Eremopezus

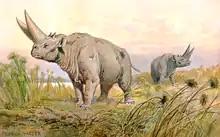
Heinrich Harder's reconstruction of "Arsinoitherium" shows it in an open landscape dominated by Poales, which apparently widely replaced the forest at Faiyum in the Early Oligocene

The Jebel Qatrani Formation is mainly composed of sandstones and mudstones, which were laid down as point bar and overbanks of meandering freshwater rivers, which drained the northeastern tip of Africa westwards into a depression just inland from the Tethys Sea shores, and at least in the wet season must have expanded into large shallow lakes. The entire region was low-lying, and only a few million years (Ma) before "Eremopezus" inhabited these lands—and when sea levels were higher—submerged under the ocean. The climate was warmer than today, and the region probably was tropical with abundant rainfall during the monsoon season, as indicated by the paleosols formed from alluvial sediments and traces of buttress roots. Altogether, the habitat must have resembled the Niger Delta of our time. The "Eremopezus" fossils dated with confidence are from a time when there was apparently more forest and less grassland in the region than half a dozen million years later. The reed grasses of the subfamily Arundinoideae were probably far less widespread in Africa 35 Ma than they are today, but it is fairly likely that other Poales reeds—Cyperaceae (maybe including the ancestors of the Papyrus Sedge "Cyperus papyrus"), Juncaceae and Typhaceae—grew in aquatic habitats back then already.